Patty Mullen

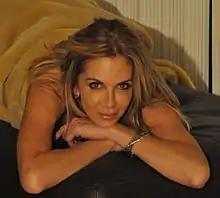

Patty Mullen is an American actress and model known for her starring role in the 1990 film "Frankenhooker", as well as for her dual role in the 1987 film "Doom Asylum". Mullen was the August 1986 Penthouse magazine Pet of the Month and two years later was selected as the 1988 Pet of the Year. She was one of the judges at "Clash of the Champions I".